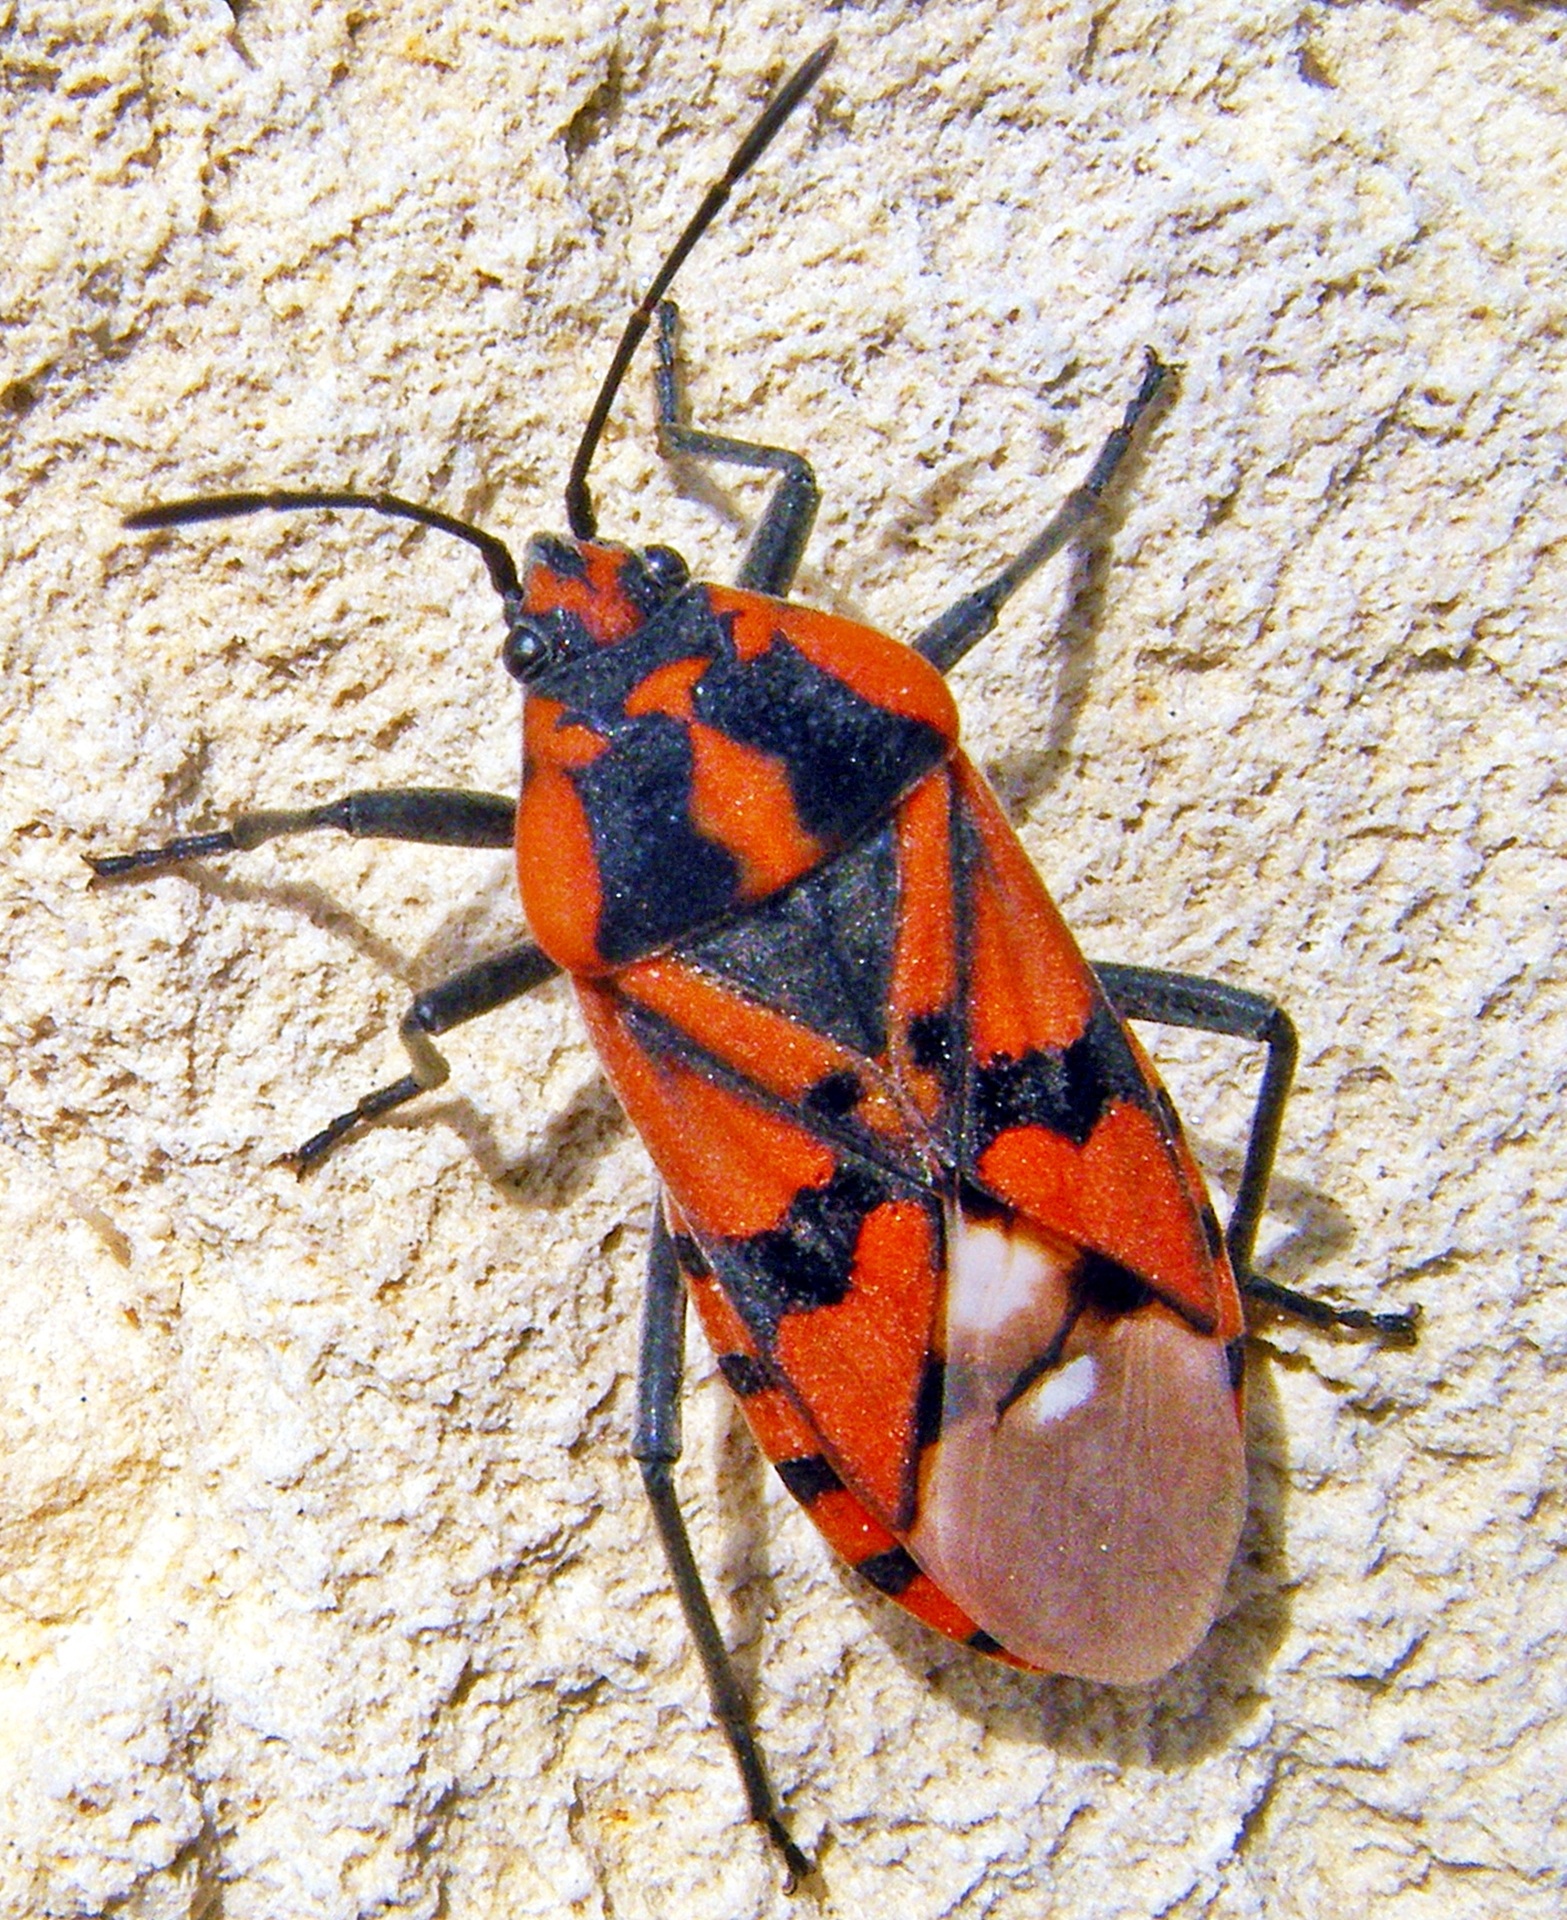
nature, summer, wildlife, wild, antenna, soldier, red, insect, macro, bug, black, fauna, invertebrate, entomology, eye, pest, beetle, macro photography, arthropod, ground beetle, soldier bug, spilostethus pandurus